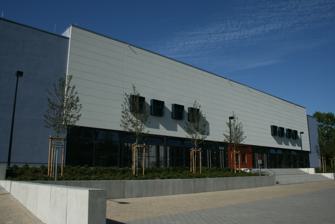
Building: Sporthalle Gießen-Ost
Country: Germany
Year built: 1969
Sporthalle Gießen-Ost, 2007 Sporthalle Gießen-Ost is an indoor sporting arena located in Gießen , Germany . The gym was built in the 1960s both as the gym of a nearby high school as well as the gym for the city's professional basketball team, the Giessen 46ers . In 2006, the arena was renovated and holds now a capacity of 4,003 people. 50°34′39″N 8°41′29″E / 50.57750°N 8.69139°E / 50.57750; 8.69139 Wikimedia Commons has media related to Sporthalle Gießen-Ost . References